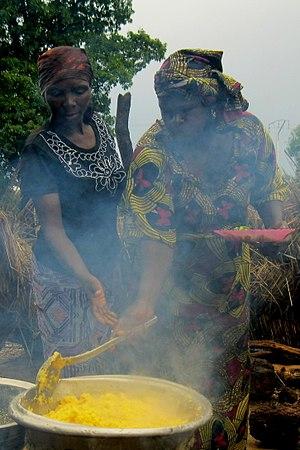
Deux femmes burkinabés en train de préparer le Tô, un plat tipique de ce pays, Burkina Faso This is an image of ""African people at work"" from Burkina Faso"
Le tô est un mets très courant au Mali, en Guinée et en Côte d'Ivoire, ainsi qu'au Burkina Faso dont c'est le plat national.